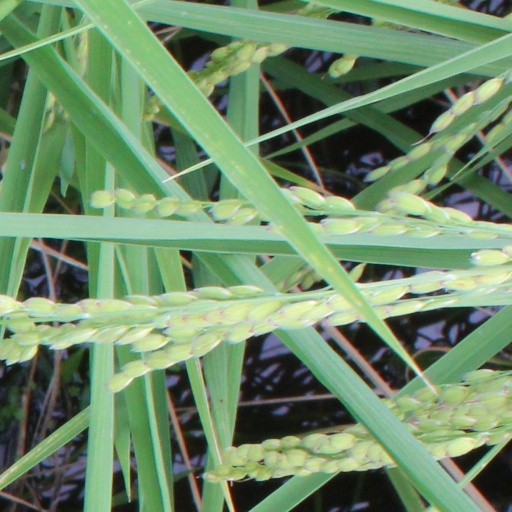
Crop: rice